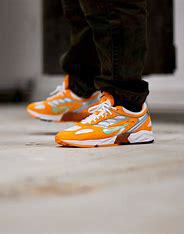
Brand: Nike
Model: Air Ghost Racer